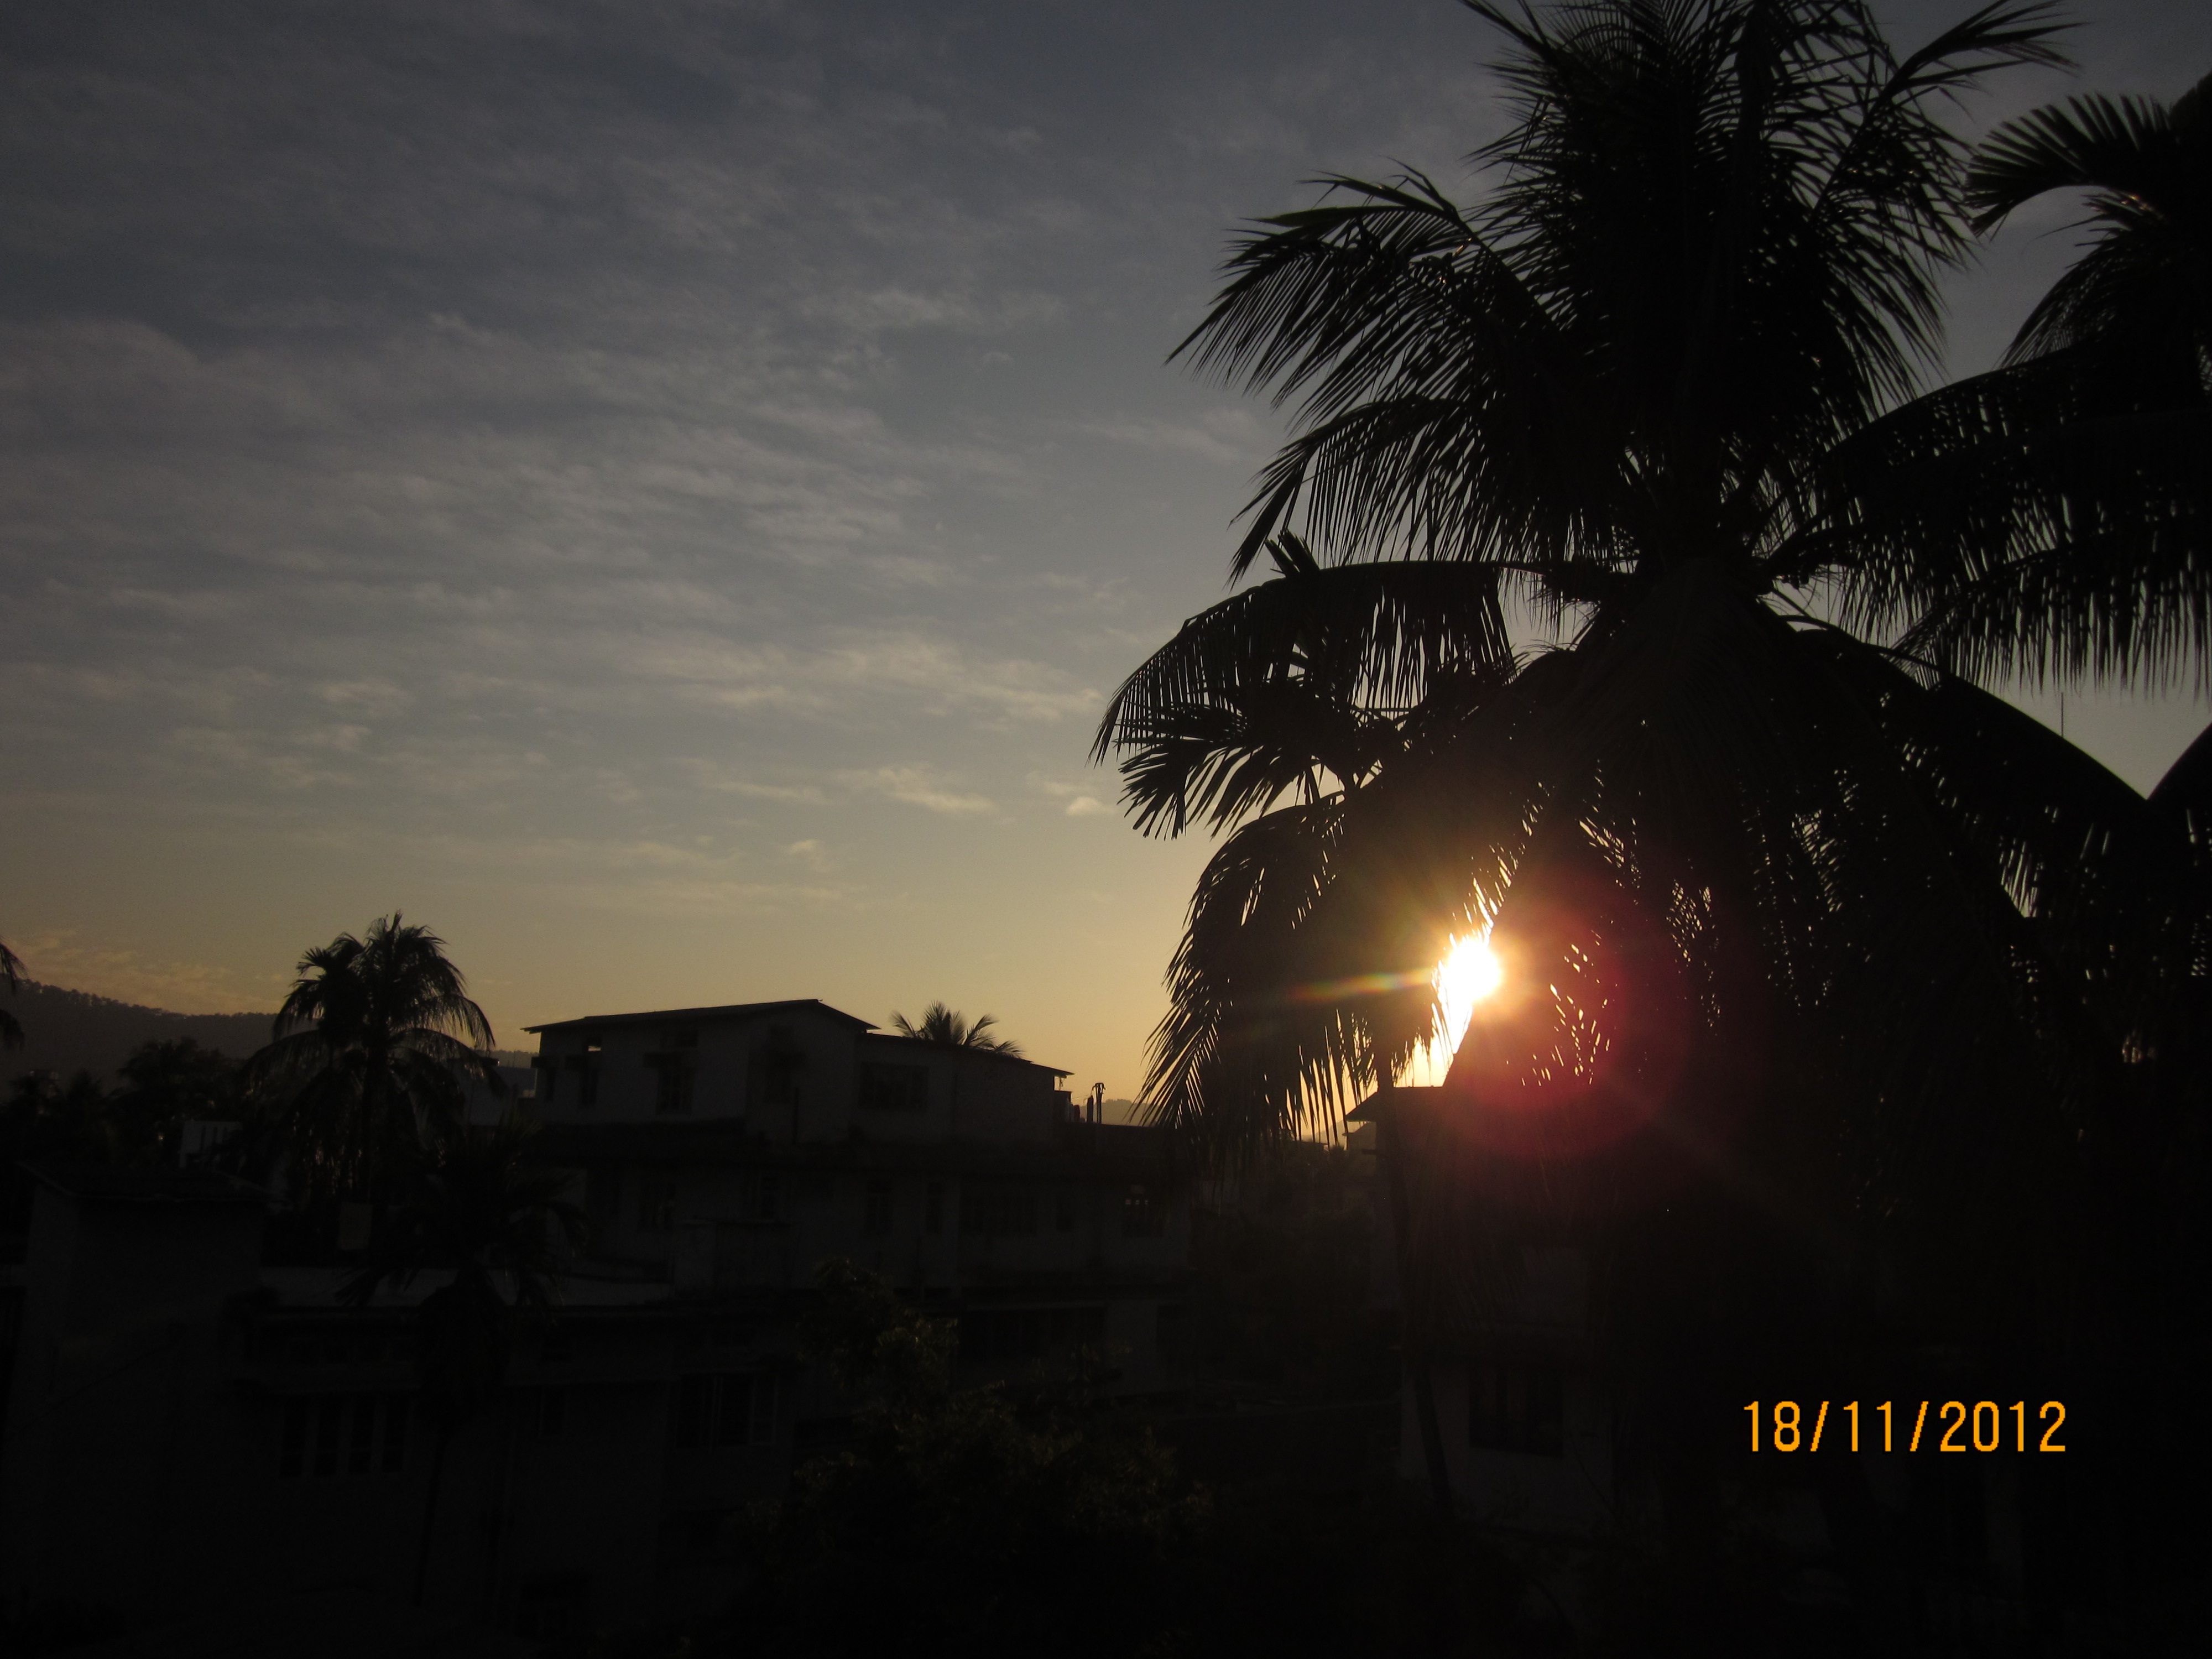
sunset, sun, evening, sky, photography, nature, palm tree, arecales, sunrise, tree, night, phenomenon, dawn, morning, lighting, atmosphere, dusk, darkness, plant, landscape, cloud, computer wallpaper, horizon